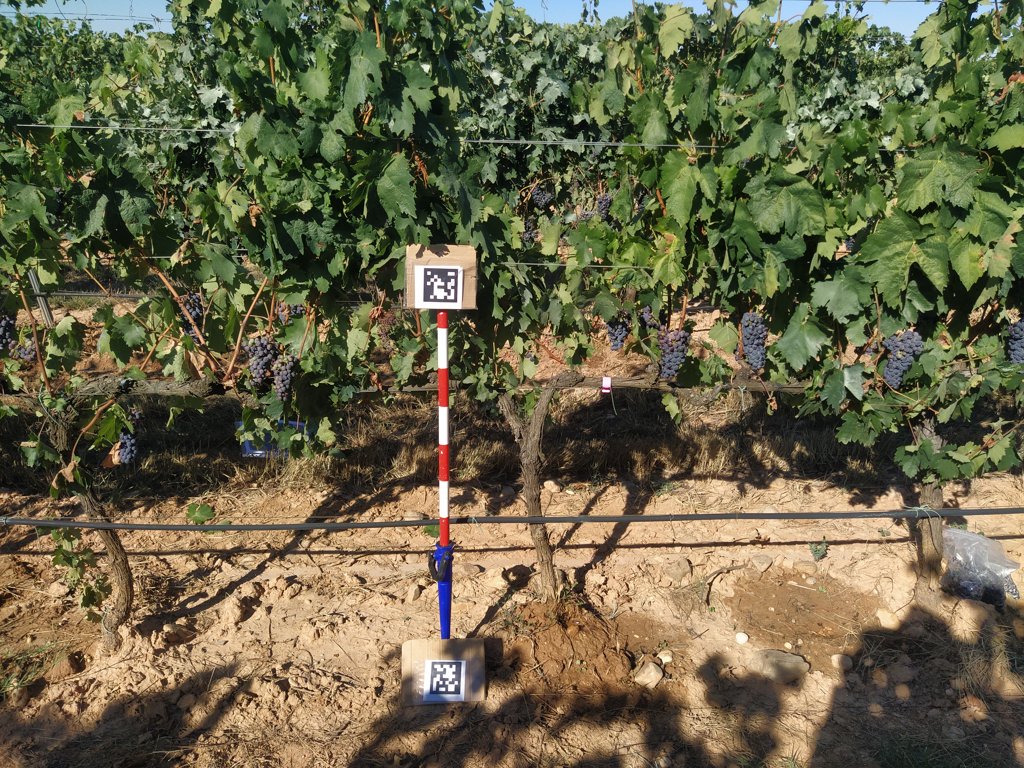
Berries visible: 858
Grape clusters: 16